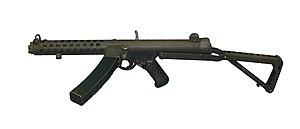
Le pistolet-mitrailleur Sterling a été breveté sous sa forme initiale en 1942 par George W Patchett. Sa version la plus courante, le L2A3, fut adoptée en 1956 par l’Armée britannique en remplacement de la Sten.